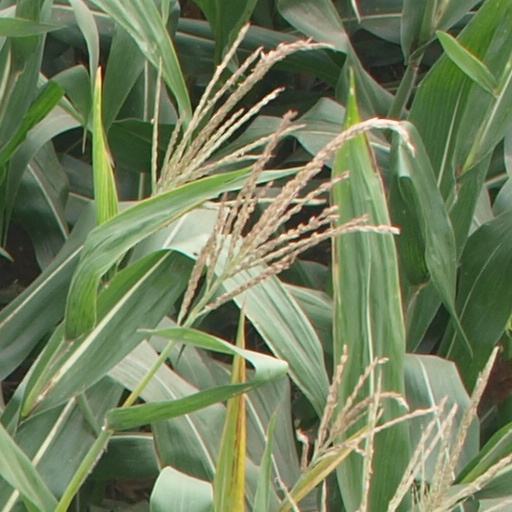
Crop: maize; corn